The Mummy (1999 film)

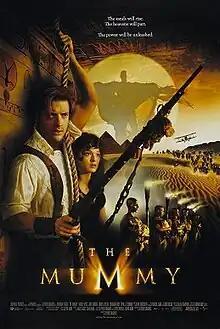
Theatrical release poster

The Mummy is a 1999 American action-adventure film written and directed by Stephen Sommers, starring Brendan Fraser, Rachel Weisz, John Hannah, and Arnold Vosloo in the title role as the reanimated mummy. It is a remake of the 1932 film of the same name and part of the larger Universal Monsters franchise. The film follows adventurer and treasure hunter Rick O'Connell as he travels to Hamunaptra, the City of the Dead, with librarian Evelyn Carnahan and her older brother Jonathan, where they accidentally awaken Imhotep, a cursed high priest with supernatural powers.